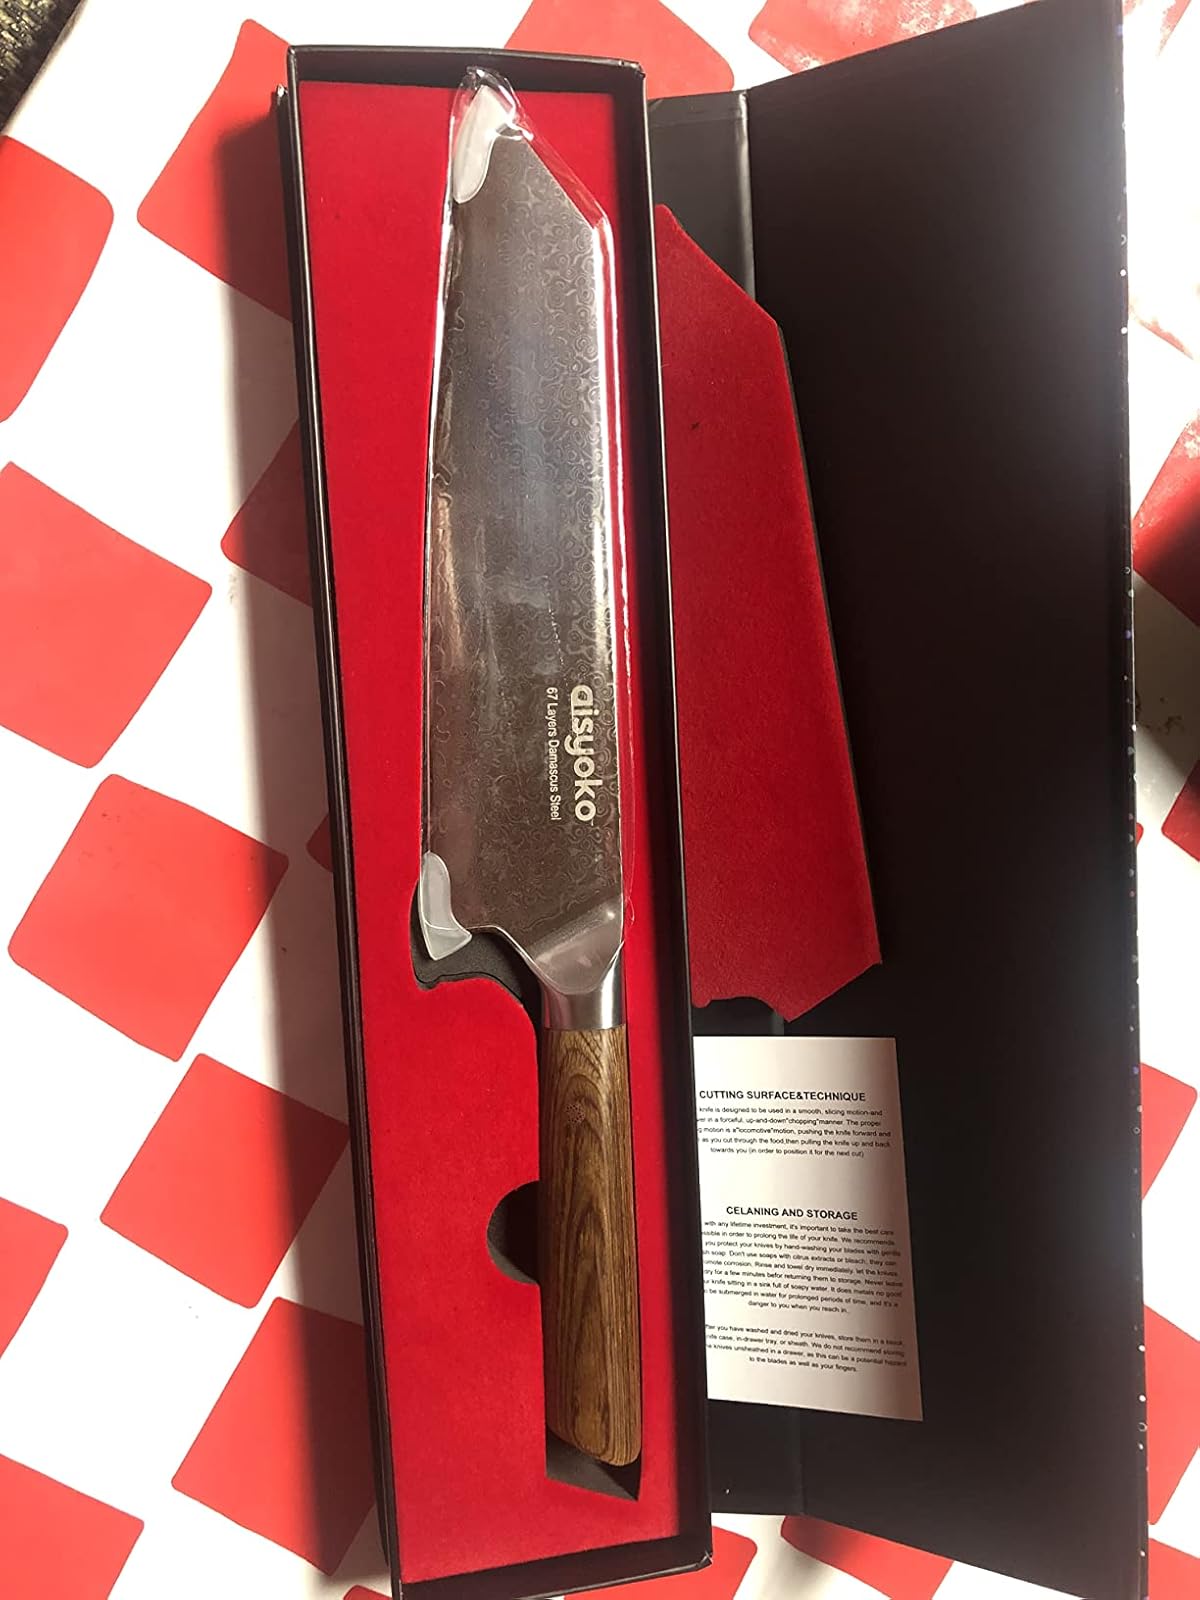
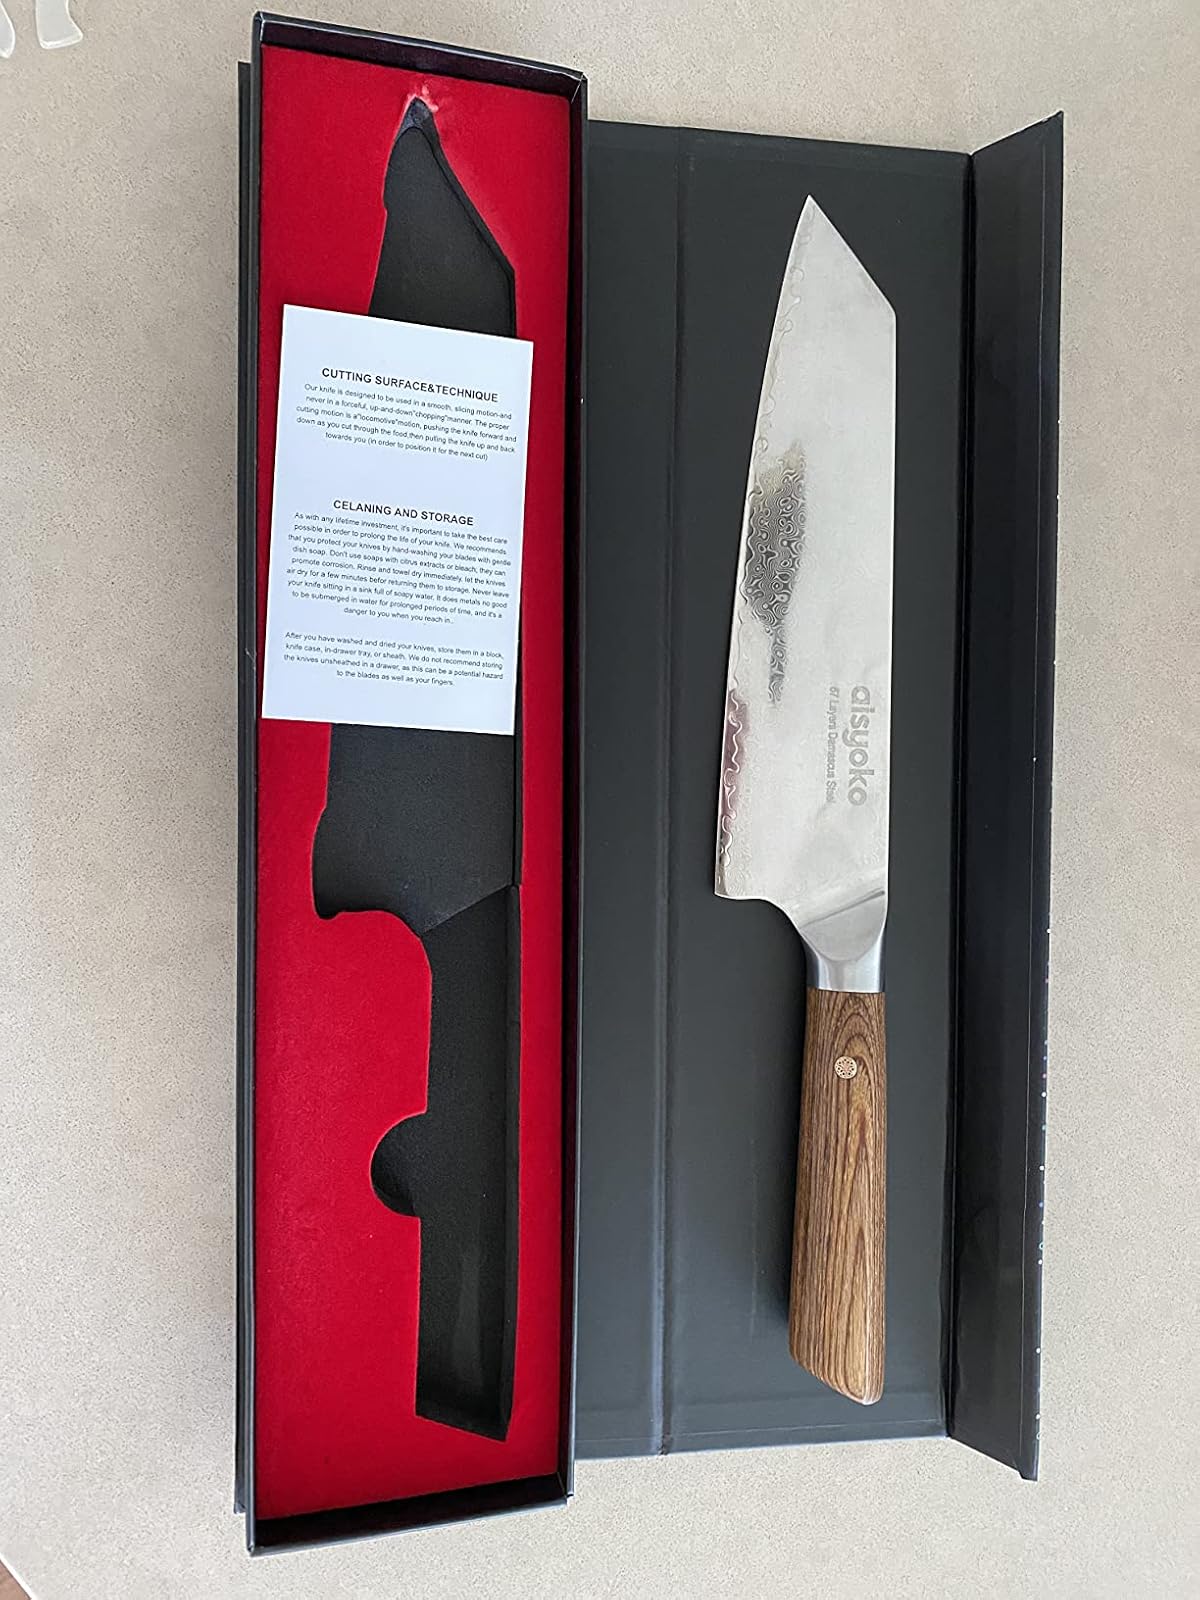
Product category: items_knife
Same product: yes